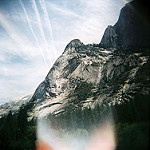
Scene: Outdoor